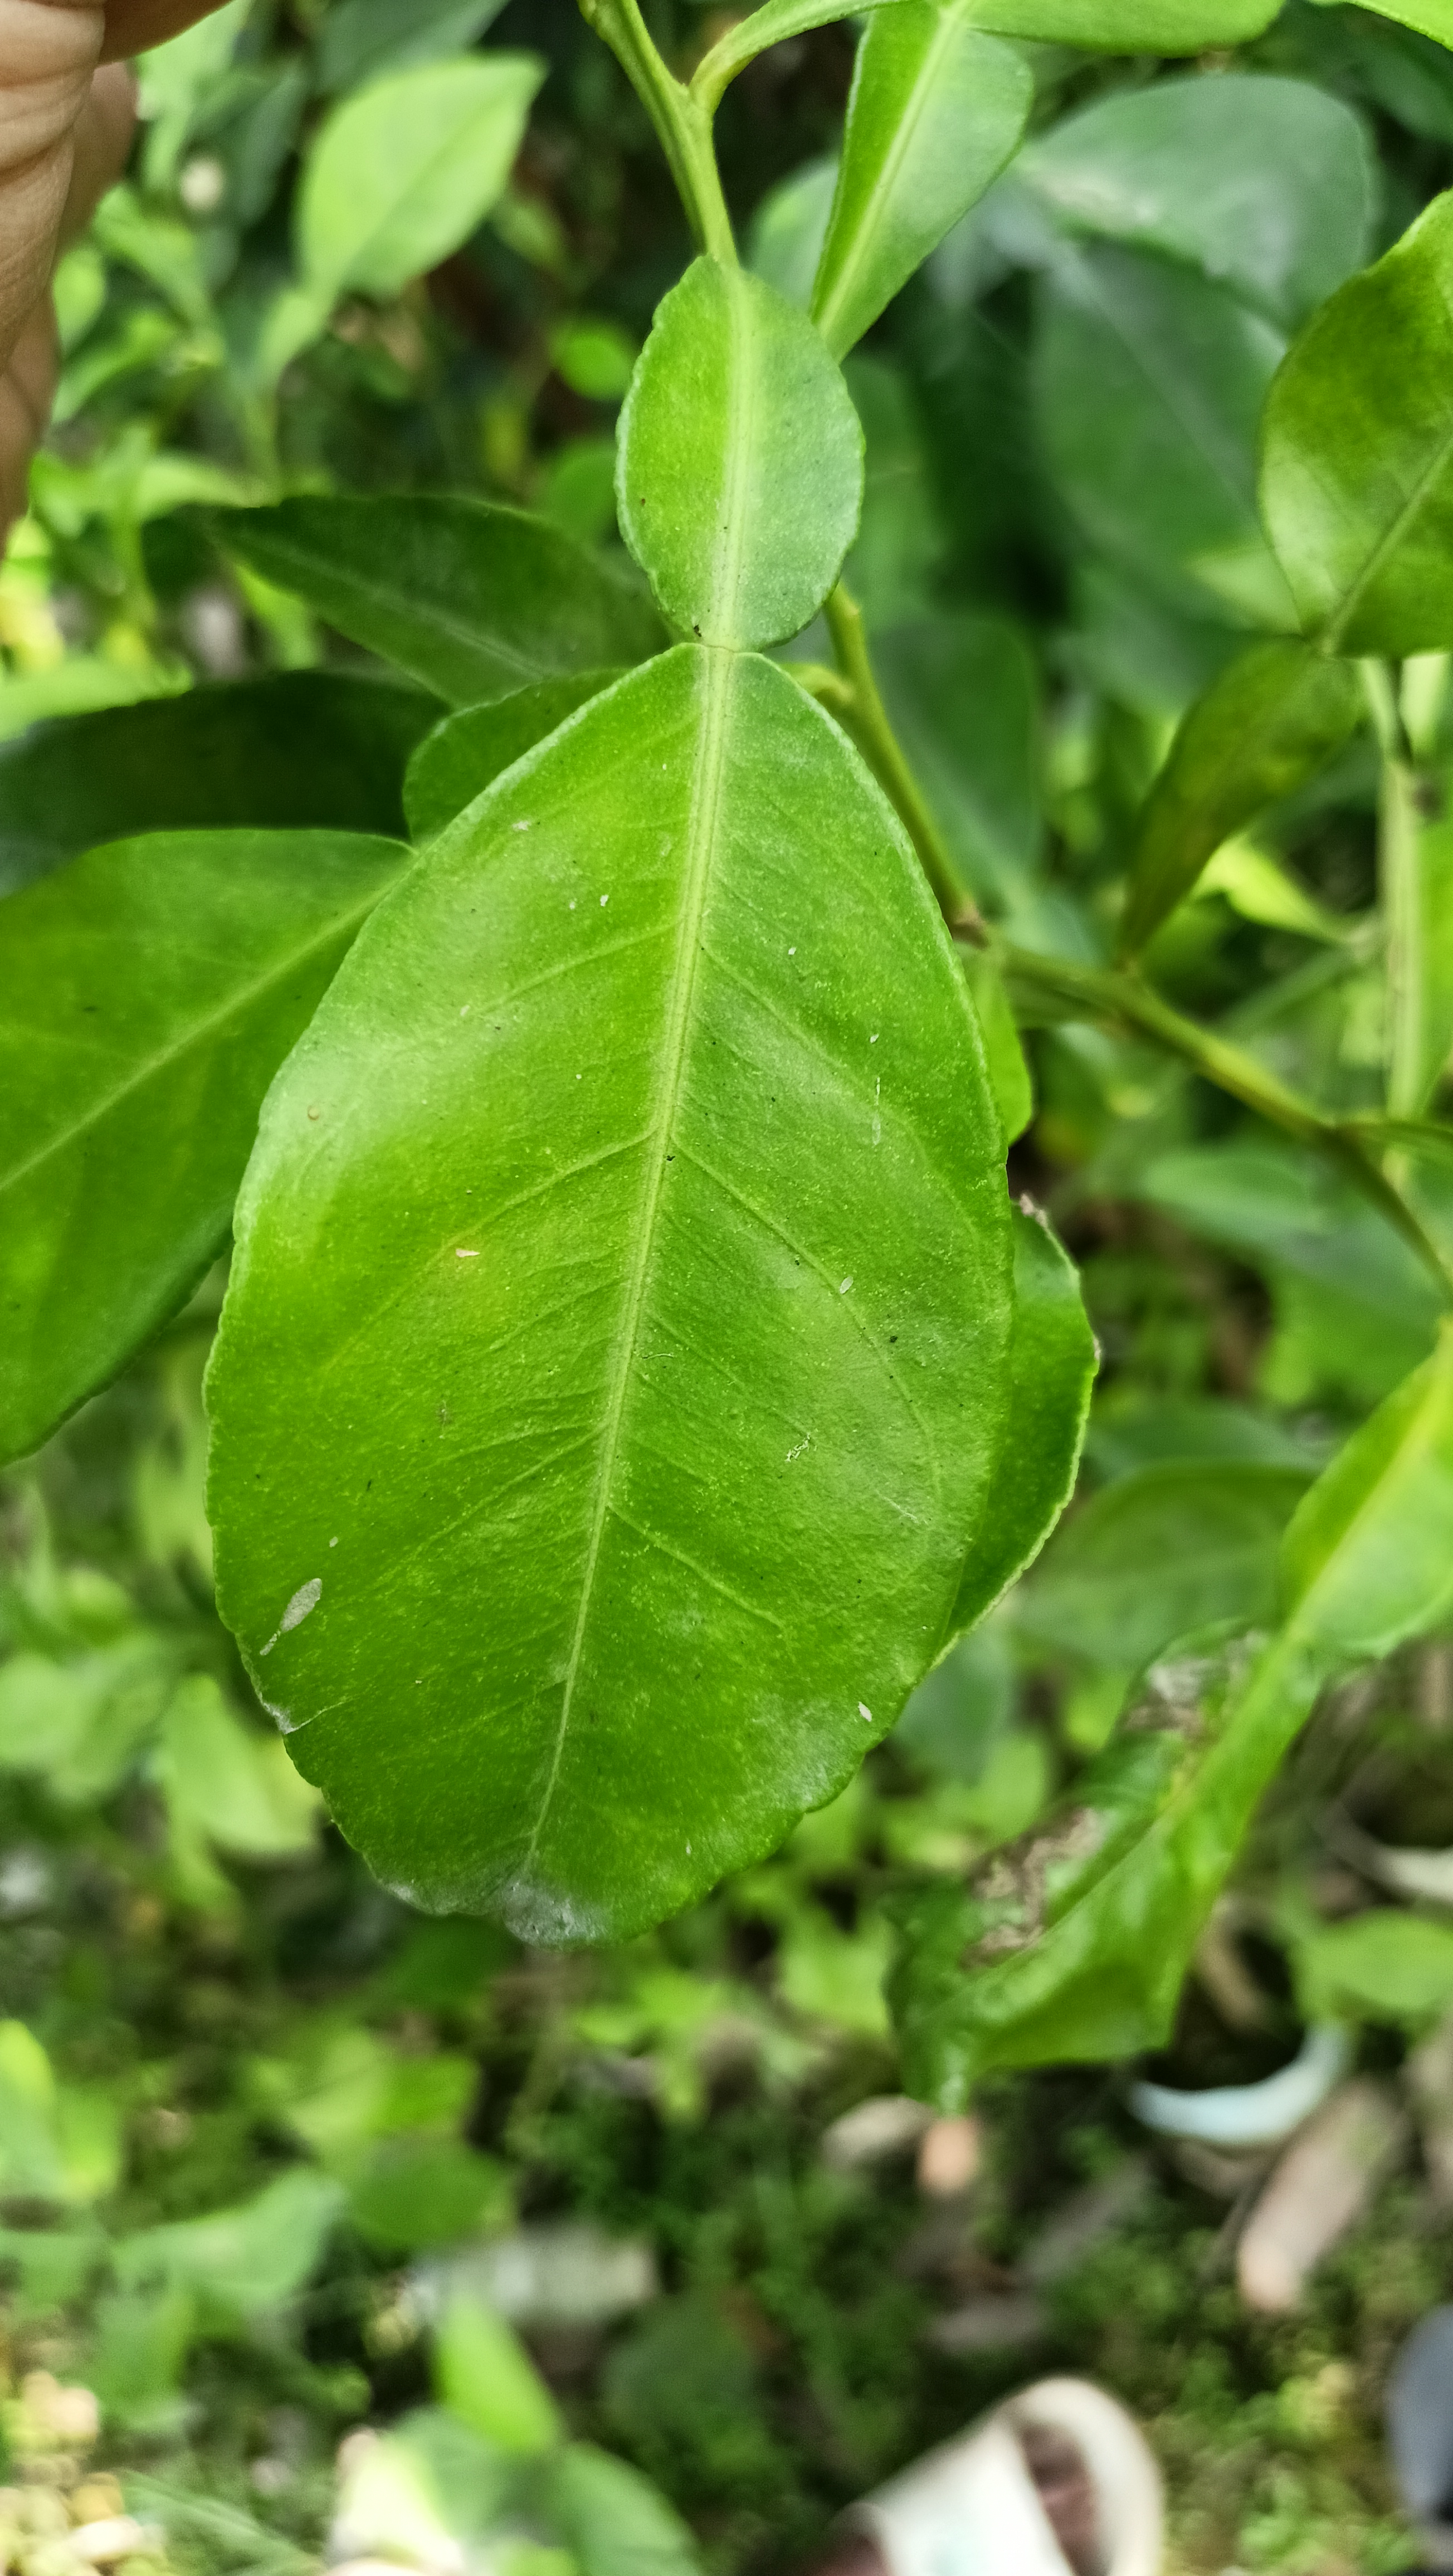
Mandarin leaf variety: Nagpuri